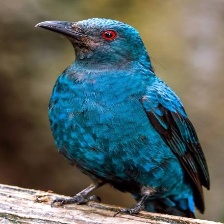
Species: FAIRY BLUEBIRD
Scientific name: IRENA